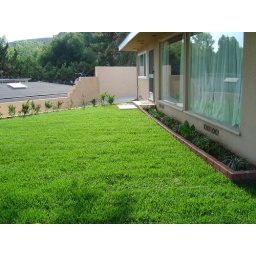
new grass, new plants in front of windows